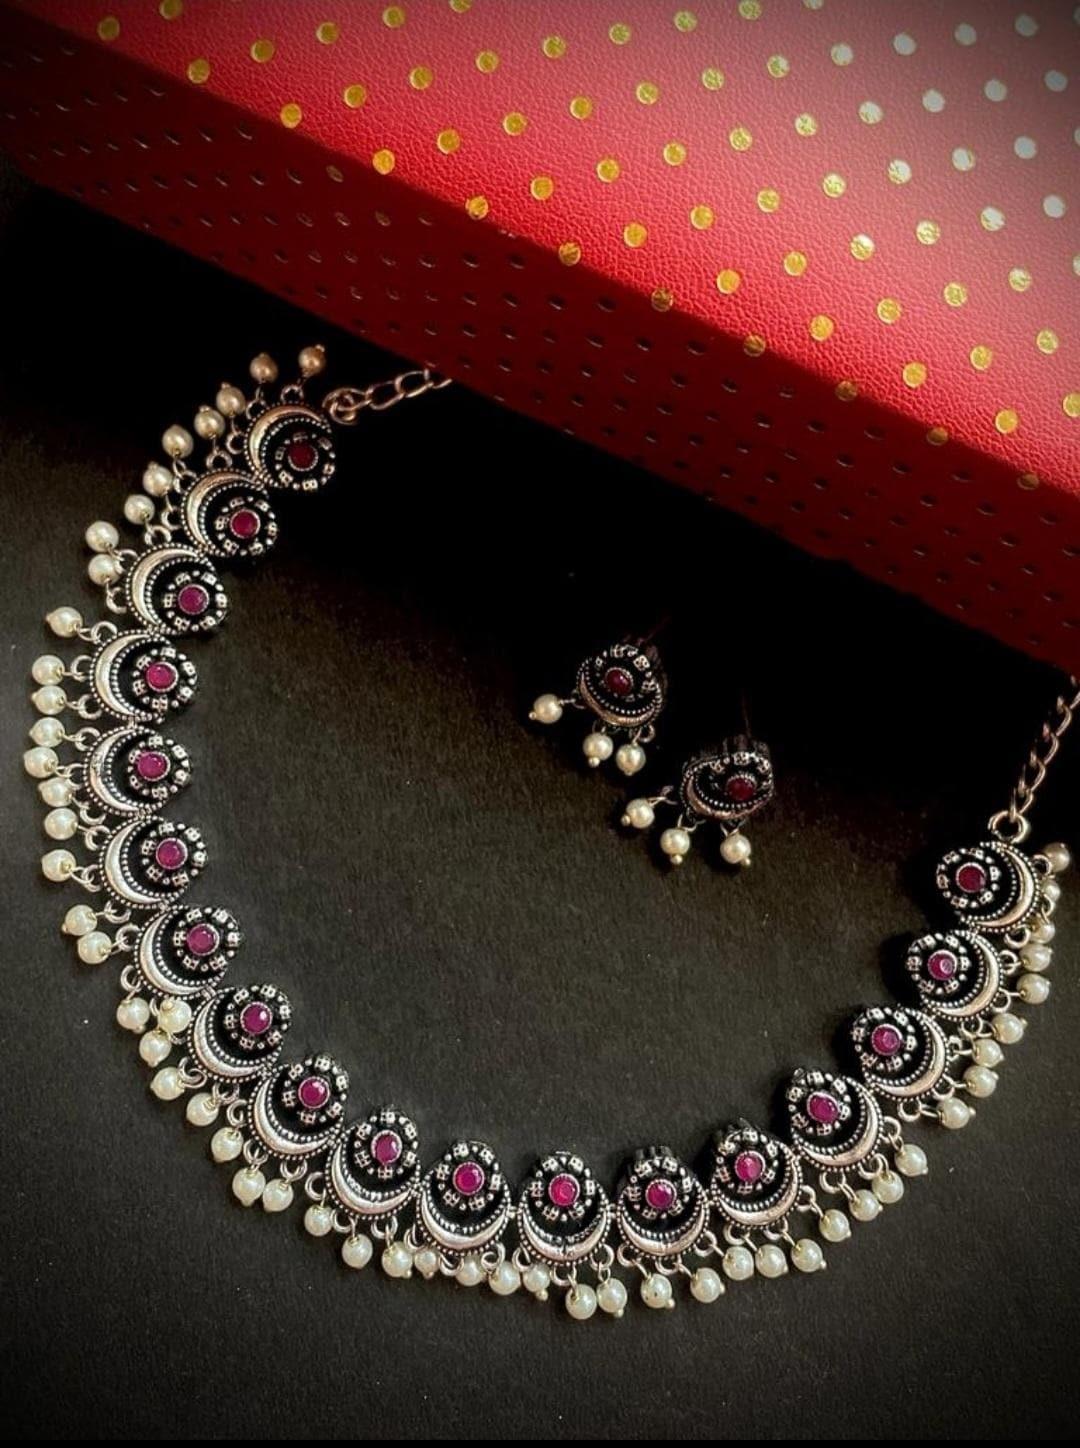
Raasya RaaSya Ethnic Jewellery Oxidised German Silver with Maroon Stones & Pearls Ethnic Choker Necklace Set with Earrings for Women & Girls
Type: Necklaces
Brand: Raasya
Price: Rs. 489
 RaaSya Introducing our exquisite Stone Work Oxidised Silver Plated Long Necklace Set, specially designed for girls who appreciate elegance and style. This stunning jewelry set combines traditional craftsmanship with contemporary design elements to create a captivating accessory that will enhance any outfit. The necklace features a long chain made from high-quality silver plated metal with an oxidized finish. This unique oxidized effect adds depth and character to the necklace, giving it a vintage and antique appearance. The length of the chain is carefully chosen to complement a variety of necklines, making it versatile for different occasions. The highlight of this necklace set is the intricate stone work embellishments. Delicately crafted using vibrant and sparkling stones, these embellishments add a touch of glamour and sophistication to the piece. The stones are strategically placed along the chain, creating a beautiful and eye-catching pattern that instantly grabs attention. The set includes matching earrings that mirror the design of the necklace, completing the look with elegance and symmetry. The earrings feature a secure hook closure, ensuring they stay comfortably in place throughout the day or evening. Whether you’re attending a wedding, a festive celebration, or a casual gathering, this Stone Work Oxidised Silver Plated Long Necklace Set is the perfect accessory to elevate your style. It also makes a thoughtful and memorable gift for birthdays, anniversaries, or any special occasion.